Myra Hess

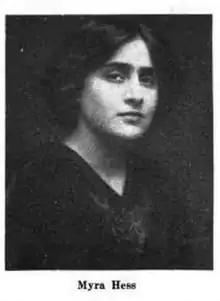
Hess in 1921

Hess's debut came in 1907 when she played Beethoven's Piano Concerto No. 4 with Thomas Beecham conducting. She went on to tour through Britain, the Netherlands and France, with the violinist Aldo Antonietti, with whom she had a love affair. In 1912 she performed with the Amsterdam Concertgebouw Orchestra conducted by Willem Mengelberg.